Umayyad Caliphate

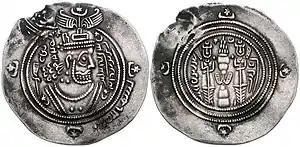
Arab-Sasanian-style Umayyad coin minted under Mu'awiya I rule in Basra in 675/76 in the name of the Umayyad governor Ubayd Allah ibn Ziyad. The latter's governorship later spanned all of the eastern caliphate. His father Ziyad ibn Abihi was adopted as a half-brother by Mu'awiya I, who made him his practical viceroy over the eastern caliphate.

The recognition of Mu'awiya in Kufa, referred to as the "year of unification of the community" in the Muslim traditional sources, is generally considered the start of his caliphate. With his accession, the political capital and the caliphal treasury were transferred to Damascus, the seat of Mu'awiya's power. Syria's emergence as the metropolis of the Umayyad Caliphate was the result of Mu'awiya's twenty-year entrenchment in the province, the geographic distribution of its relatively large Arab population throughout the province in contrast to their seclusion in garrison cities in other provinces, and the domination of a single tribal confederation, the Kalb-led Quda'a, as opposed to the wide array of competing tribal groups in Iraq. The long-established, formerly Christian Arab tribes in Syria, having been integrated into the military of the Byzantine Empire and their Ghassanid client kings, were "more accustomed to order and obedience" than their Iraqi counterparts, according to the historian Julius Wellhausen. Mu'awiya relied on the powerful Kalbite chief Ibn Bahdal and the Kindite nobleman Shurahbil ibn Simt alongside the Qurayshite commanders al-Dahhak ibn Qays al-Fihri and Abd al-Rahman, the son of the prominent general Khalid ibn al-Walid, to guarantee the loyalty of the key military components of Syria. Mu'awiya preoccupied his core Syrian troops in nearly annual or bi-annual land and sea raids against Byzantium, which provided them with battlefield experience and war spoils, but secured no permanent territorial gains. Toward the end of his reign the caliph entered a thirty-year truce with Byzantine emperor Constantine IV, obliging the Umayyads to pay the Empire an annual tribute of gold, horses and slaves.